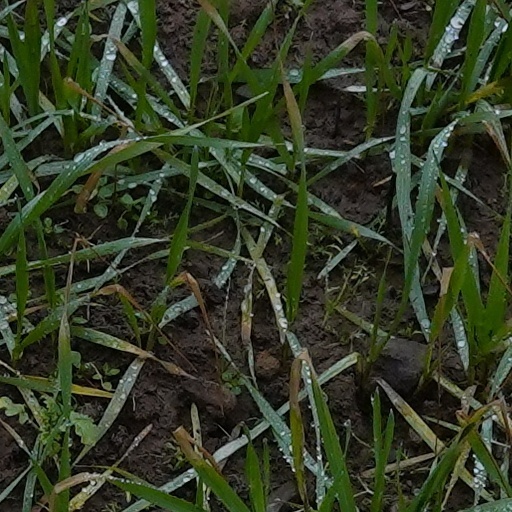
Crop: wheat